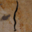
Label: worm